Markus Janka

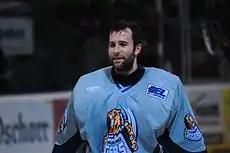
Janka with Straubing Tigers, October 2008

Markus Janka (born 21 March 1980 in Wolfratshausen) is a German professional ice hockey player who is currently an unrestricted free agent. He most recently played for Schwenninger Wild Wings in the "Deutsche Eishockey Liga" (German Ice Hockey League). Previously he has also played for the Kassel Huskies, Krefeld Pinguine, Straubing Tigers and ERC Ingolstadt.